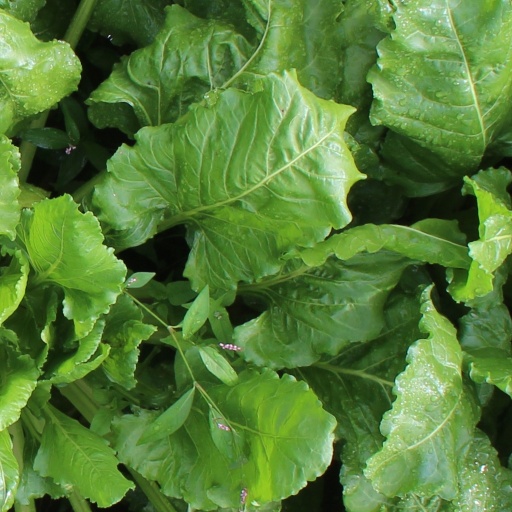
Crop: sugar beet